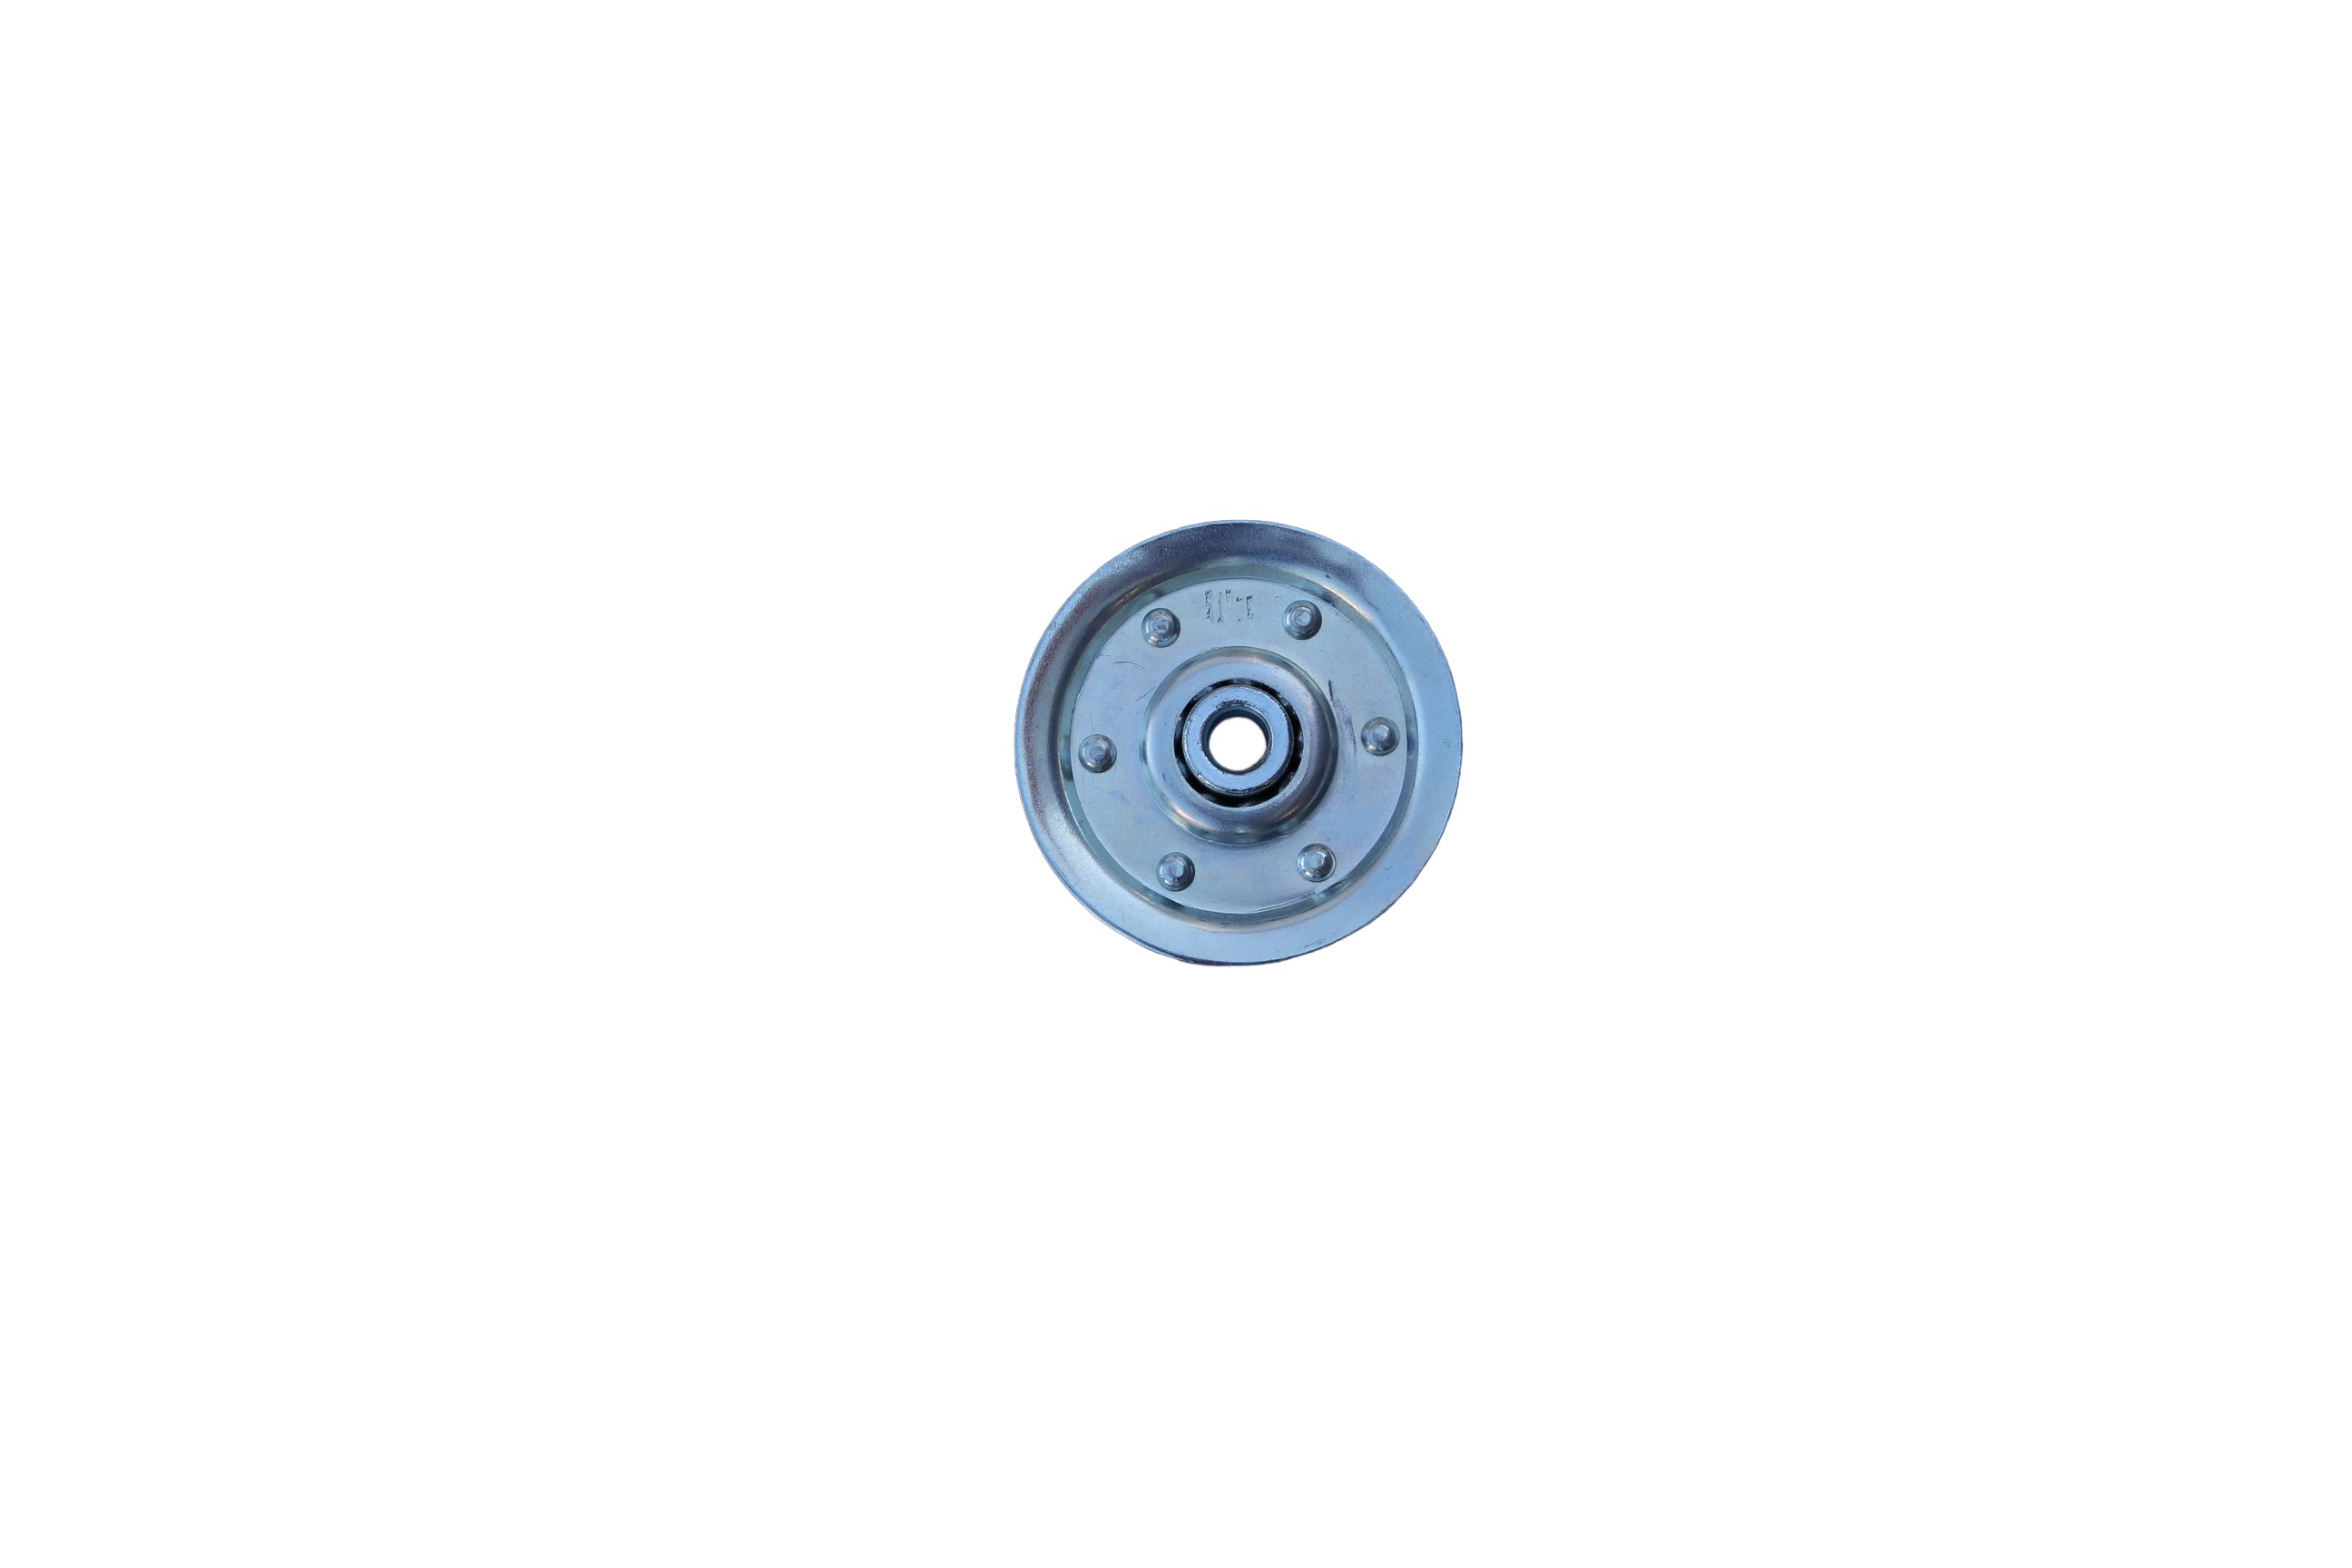
4" Pulley
This 4" Pulley is designed for special applications, providing reliable torsion to the rear. Improve efficiency and performance with this essential garage door component.
Brand: American Garage Door, Inc.
Category: Hardware > Hardware Accessories > Chain, Wire & Rope > Pull Chains